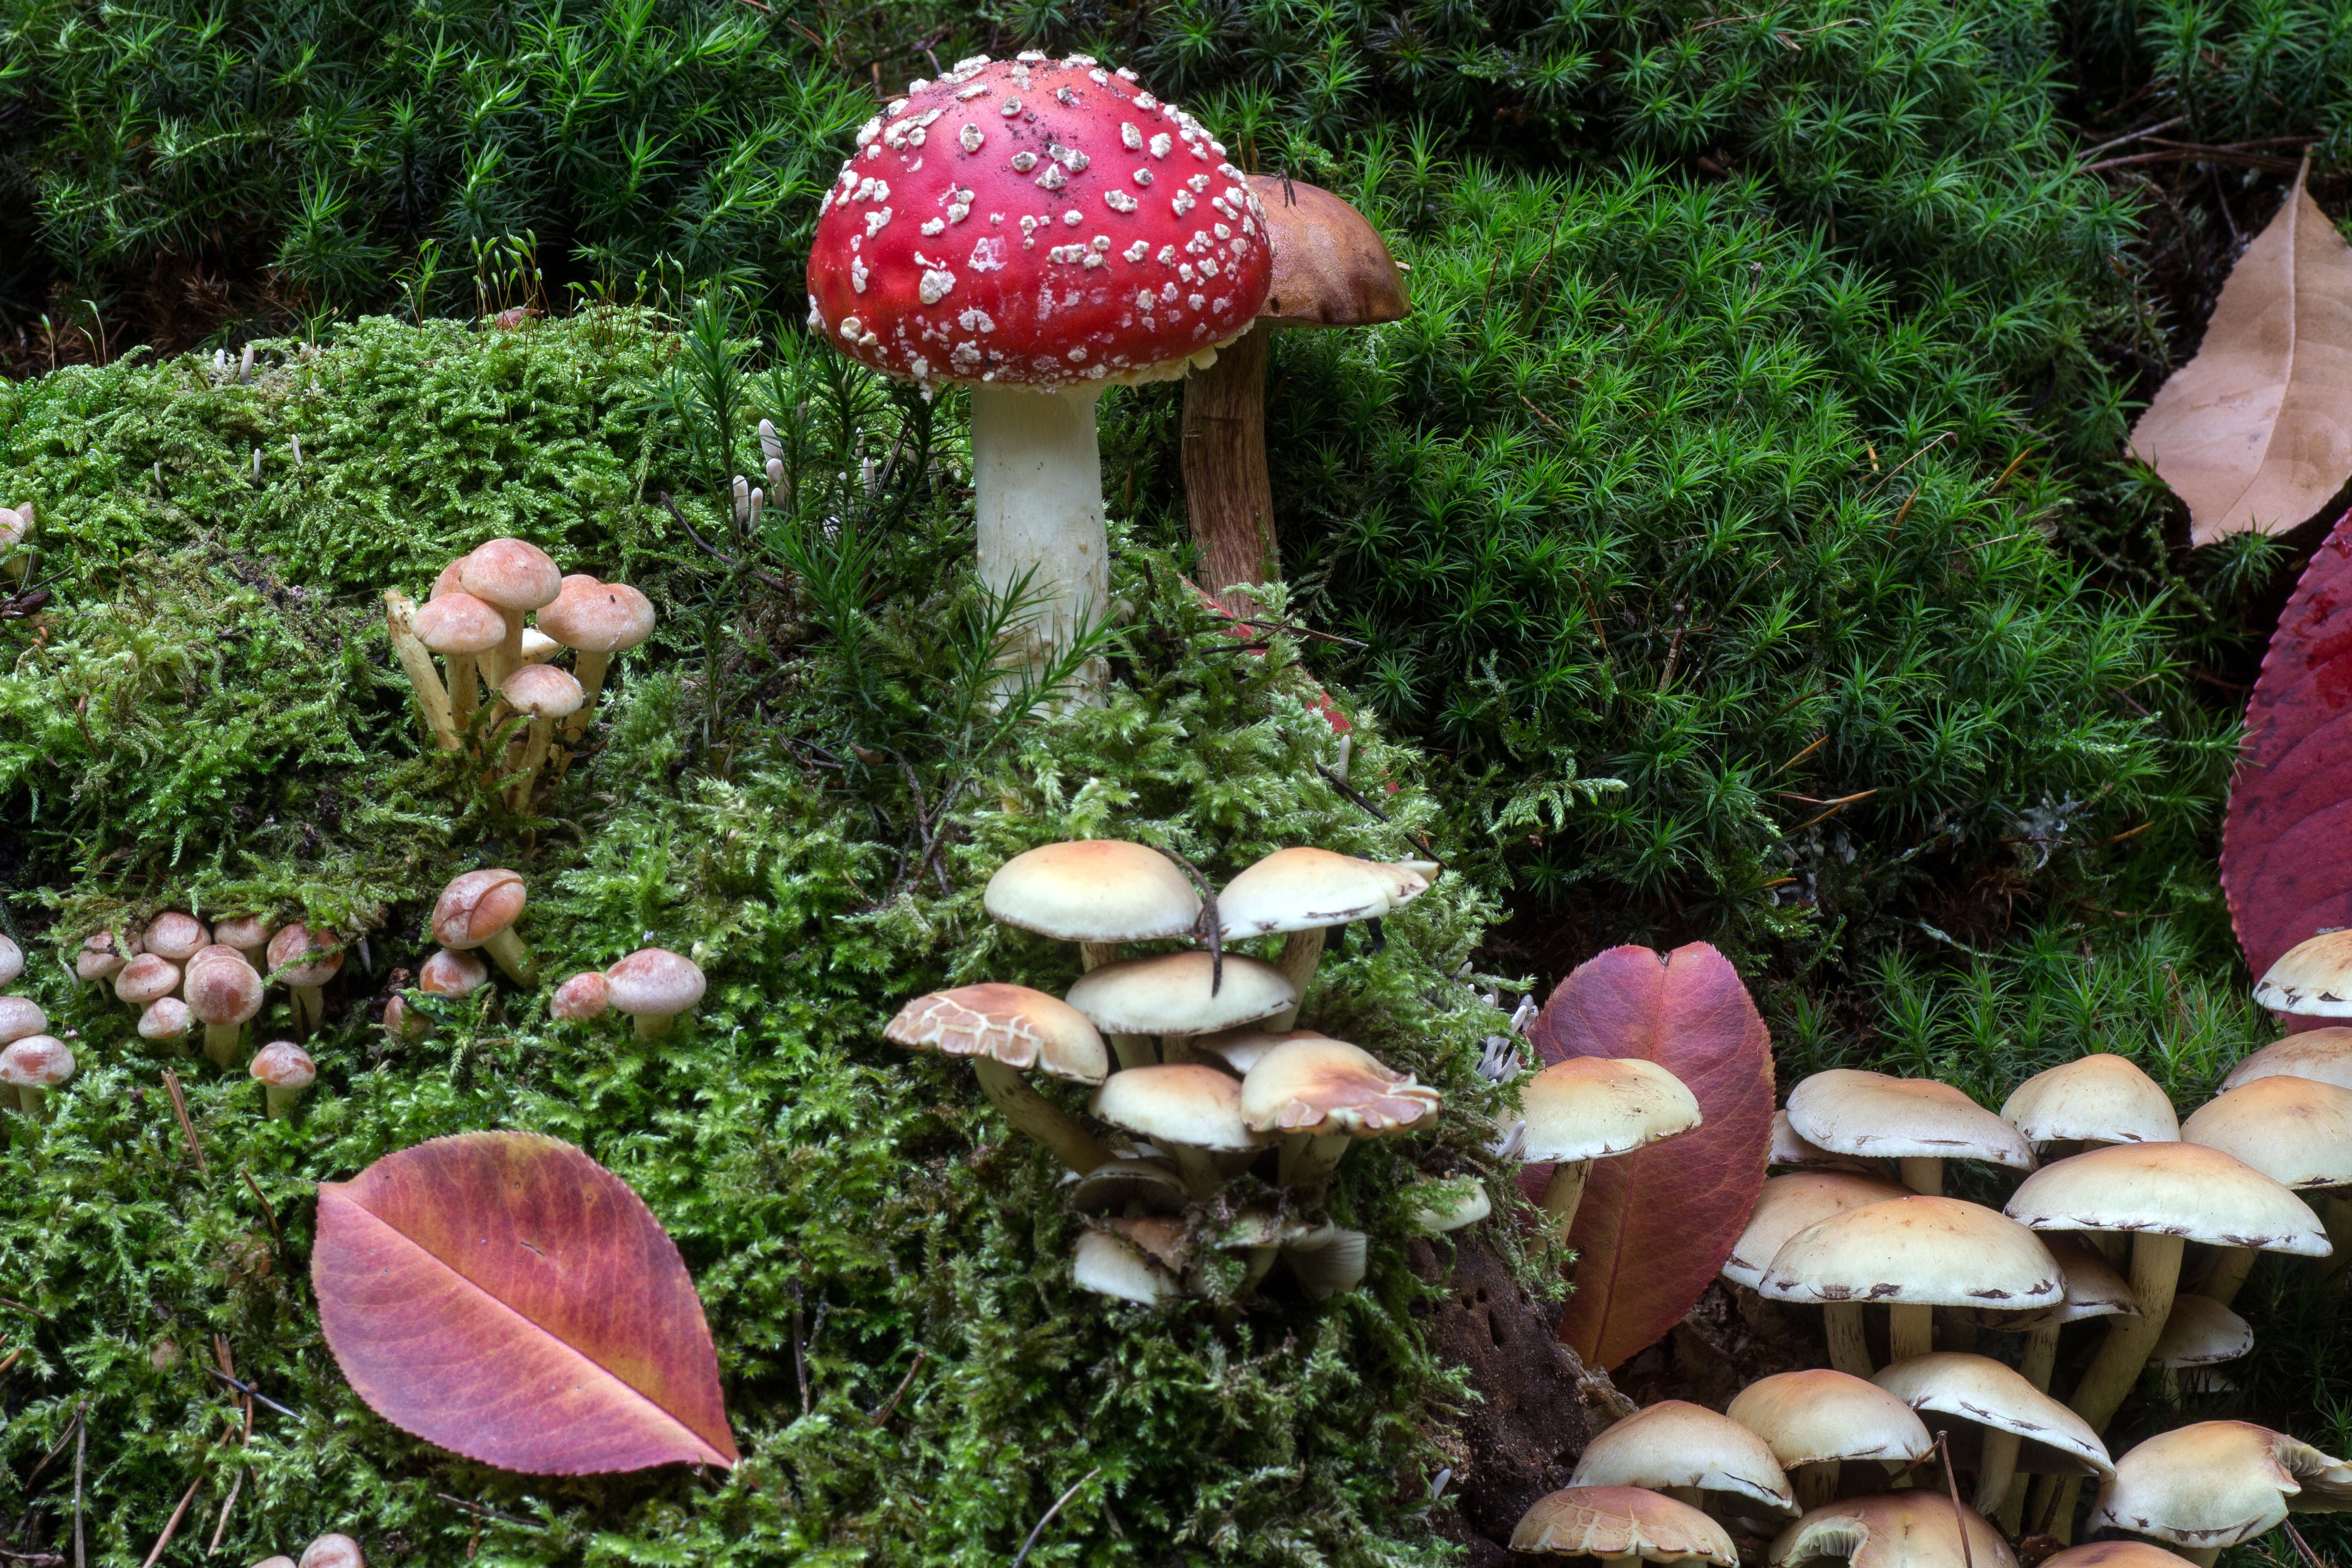
forest, moss, botany, mushroom, forest floor, fungus, mushrooms, woodland, agaric, bolete, chestnut, matsutake, oyster mushroom, moss fliegenpilz, edible mushroom, medicinal mushroom, agaricomycetes, agaricaceae, penny bun